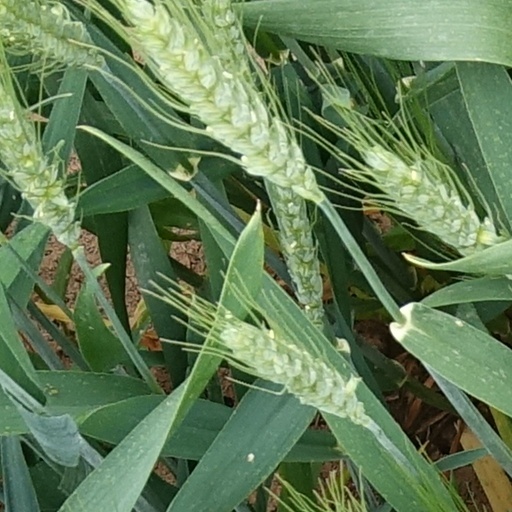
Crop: wheat